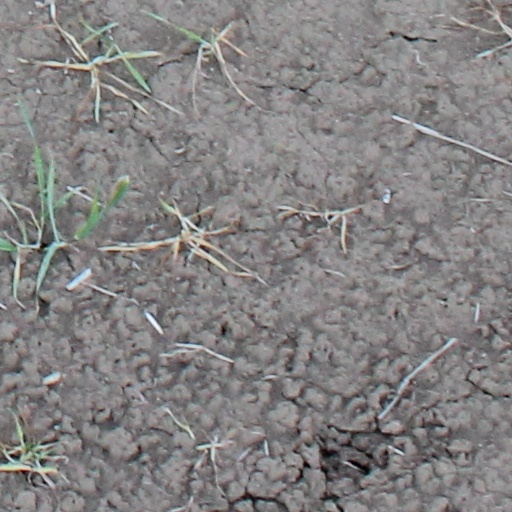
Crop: wheat